Gunfight at the O.K. Corral

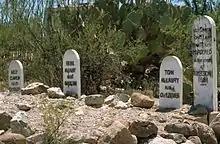
Graves of Tom McLaury, Frank McLaury and Billy Clanton at Boot Hill

Virgil Earp was not expecting a fight. After Behan said that he had disarmed the Cowboys, Virgil and Wyatt put the pistols they had been holding in their waistband or overcoat pocket. Holliday had a short coach gun concealed under his long jacket.